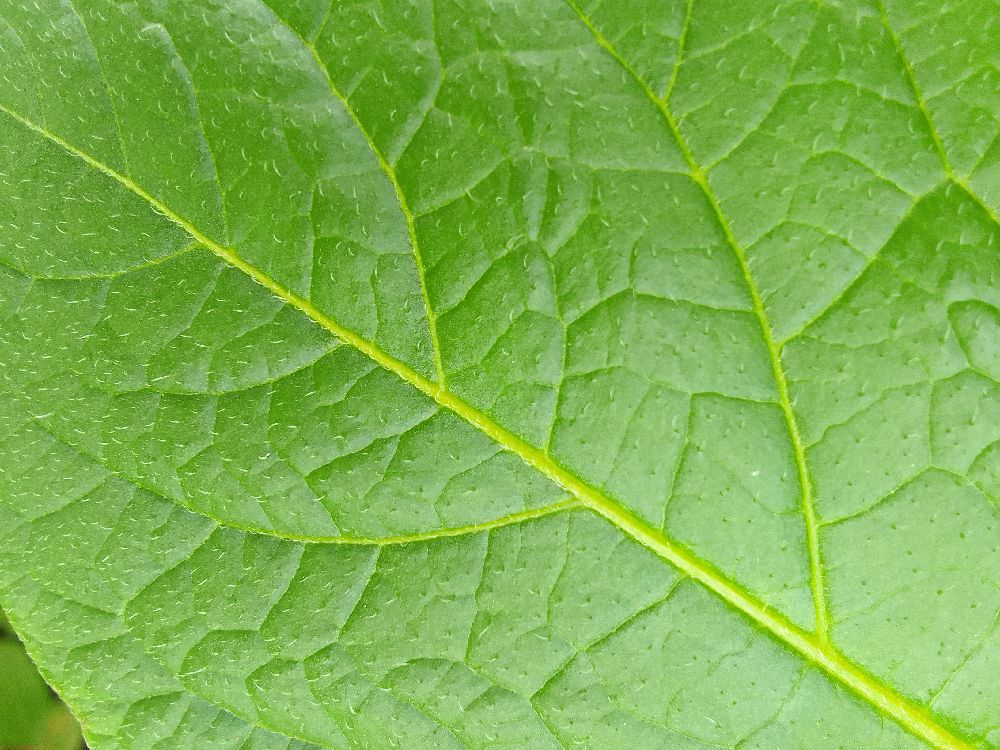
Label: Healthy